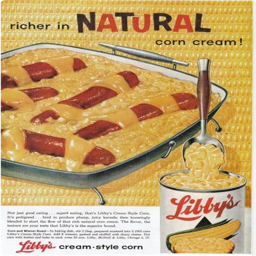
culinary technique it 's hard to read the fine print , but is one of the ingredients